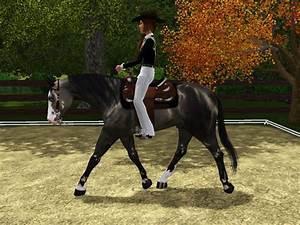
horse